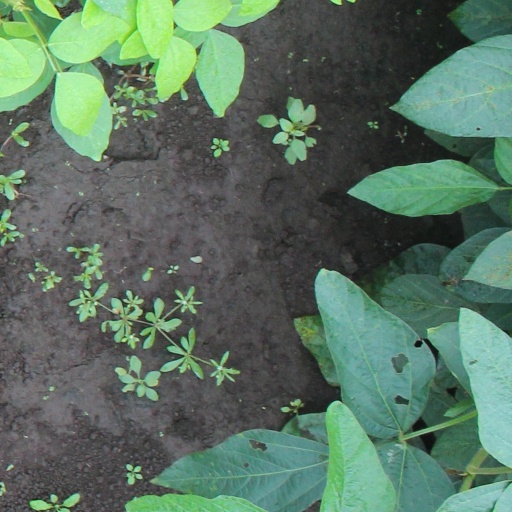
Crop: soybean